Nikolai Panin

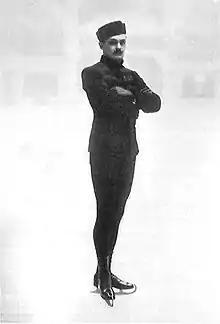
Panin in 1908

Nikolai Aleksandrovich Panin-Kolomenkin (– 19 January 1956) was a Russian figure skater and coach. He won the gold medal in special figures in the 1908 Summer Olympics, became one of the oldest figure skating Olympic champions. Panin was Russia's first Olympic champion.